Junsen type submarine

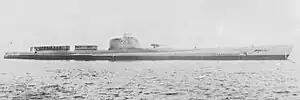
"I-7" in 1937

Project number S33. These boats combined the good points of the Junsen II and the Kaidai V. They were built in 1934 under the Maru 2 Programme.